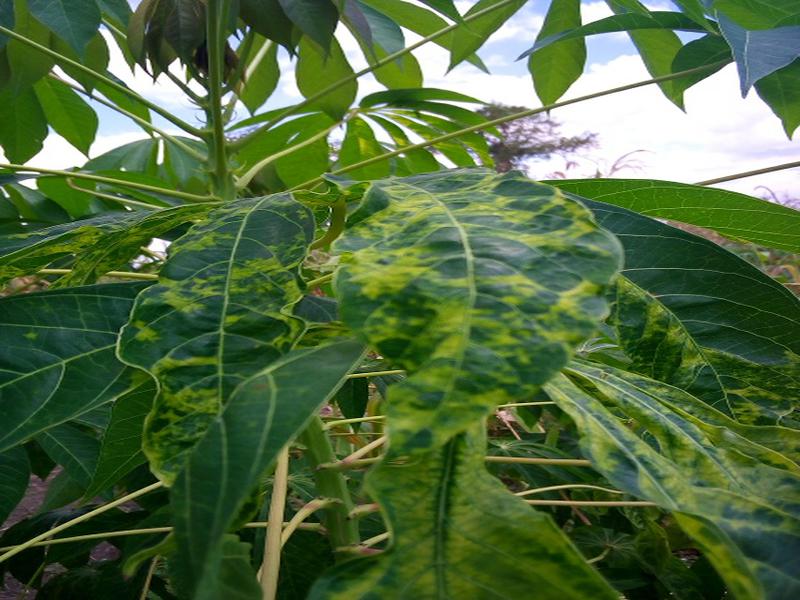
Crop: cassava
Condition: mosaic_disease